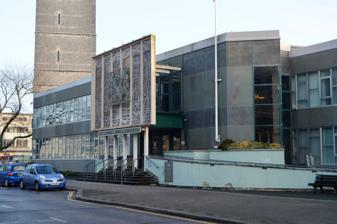
Building: Plymouth Law Courts
Country: United Kingdom
Year built: 1963
Court building in Plymouth, England Plymouth Law Courts Plymouth Law Courts Location Armada Way, Plymouth Coordinates 50°22′09″N 4°08′29″W / 50.3692°N 4.1415°W / 50.3692; -4.1415 Built 1963 Architect Hector Stirling Architectural style(s) Modernist style Shown in Devon Plymouth Law Courts , also known as Plymouth Combined Court Centre , is a Crown Court venue which deals with criminal cases, as well as a County Court , which deals with civil cases, in Armada Way, Plymouth , England. The building is located just to the east of Plymouth Civic Centre and just to the south of Plymouth Guildhall . History For much of the 19th century, quarter sessions hearings in Plymouth were held in the old Guildhall in Whimple Street and then, after 1874, in the new Guildhall in Guildhall Square. However, as the number of court cases in Plymouth grew in the first half of the 20th century, it became necessary to commission a more modern courthouse for criminal matters. The site selected by the Lord Chancellor's Department had been occupied a narrow street known as "Princes Street Ope" which accommodated public and commercial buildings dating from the 1860s. The street had formed part of the area of Plymouth which had been heavily bombed as part of the Plymouth Blitz during the Second World War . The new building was designed by the city architect, Hector Stirling, built by Costain Group in grey stone and glass, and was officially opened by the Master of the Rolls , Lord Denning , on 16 April 1963. The design involved a broadly symmetrical main frontage facing onto Armada Way. At the centre of the frontage, there was a short flight of steps leading up to an opening containing four doorways. A large latticework incorporating the city's coat of arms was projected forward over the entrance. The building was fenestrated on both floors by a continuous band of casement windows with grey stone panels above and below.  A Royal coat of arms was fixed to the building on the first floor at the north end. Internally, the building was laid out to accommodate four courtrooms. The architectural historian, Nikolaus Pevsner , was unimpressed with the design and described it as a "bland box of 1963". Following the implementation of the Courts Act 1971 , the former assizes courthouse became the venue for hearings of the newly designated Plymouth Crown Court. Notable cases have included the trial and conviction of William Goad , in October 2004, on two charges of indecent assault and 14 counts of rape; Goad has been described in various newspapers as "Britain's most prolific paedophile". They have also included the trial and conviction of Anthony Brinton, in October 2020, for the murder of his partner's flatmate, Adrian Cieslik, using a hammer in the attack. Notes